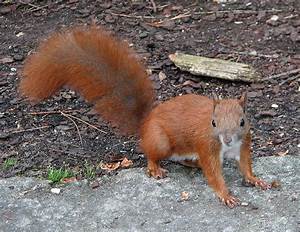
Label: squirrel